Education in Victoria

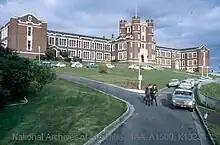
Melbourne High School in 1965

Secondary schools (also called high schools or secondary colleges) consist of Years 7 to 12. Secondary schools are usually separate institutions to primary schools, although in recent years, the number of combined primary and secondary schools has increased.